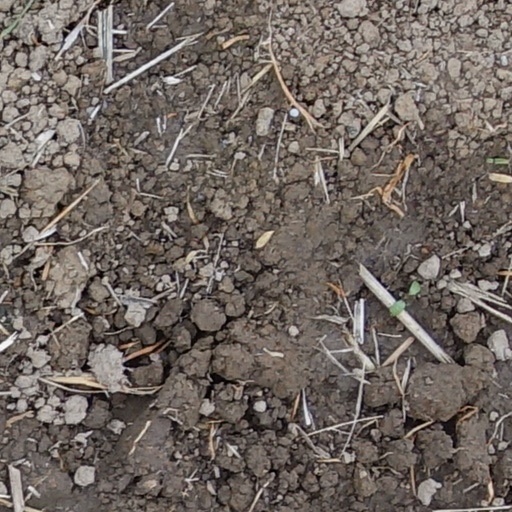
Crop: wheat